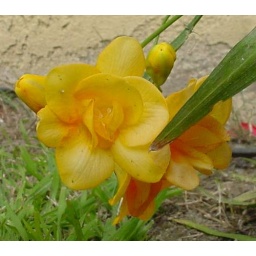
This is one of the Freesia plants in my backyard. I LOVE the way these flowers smell